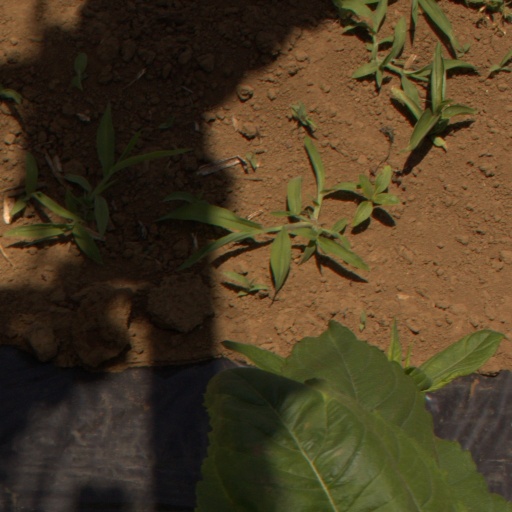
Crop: Jerusalem artichoke